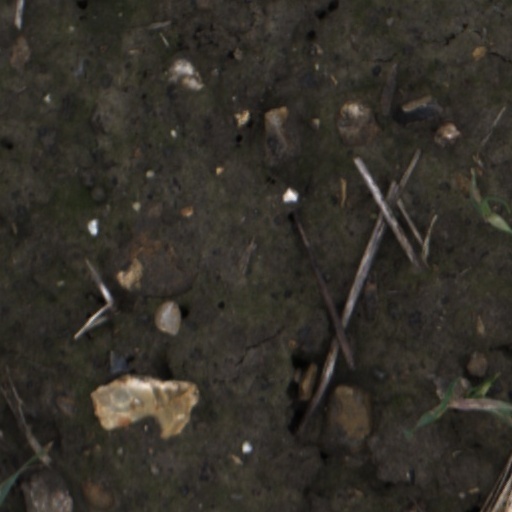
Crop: wheat